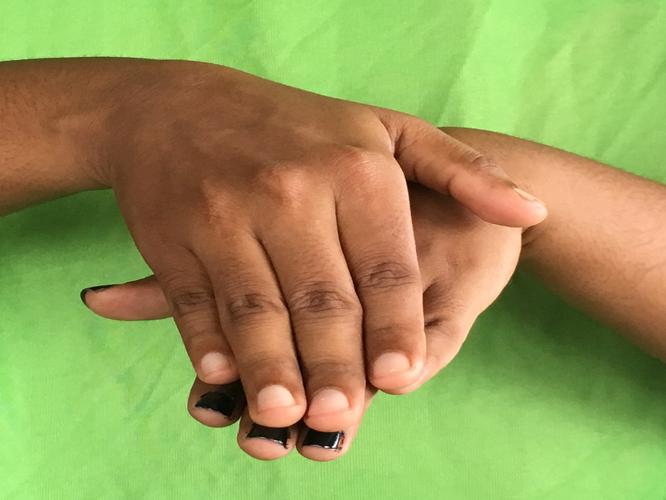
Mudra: Matsya
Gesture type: double_hand